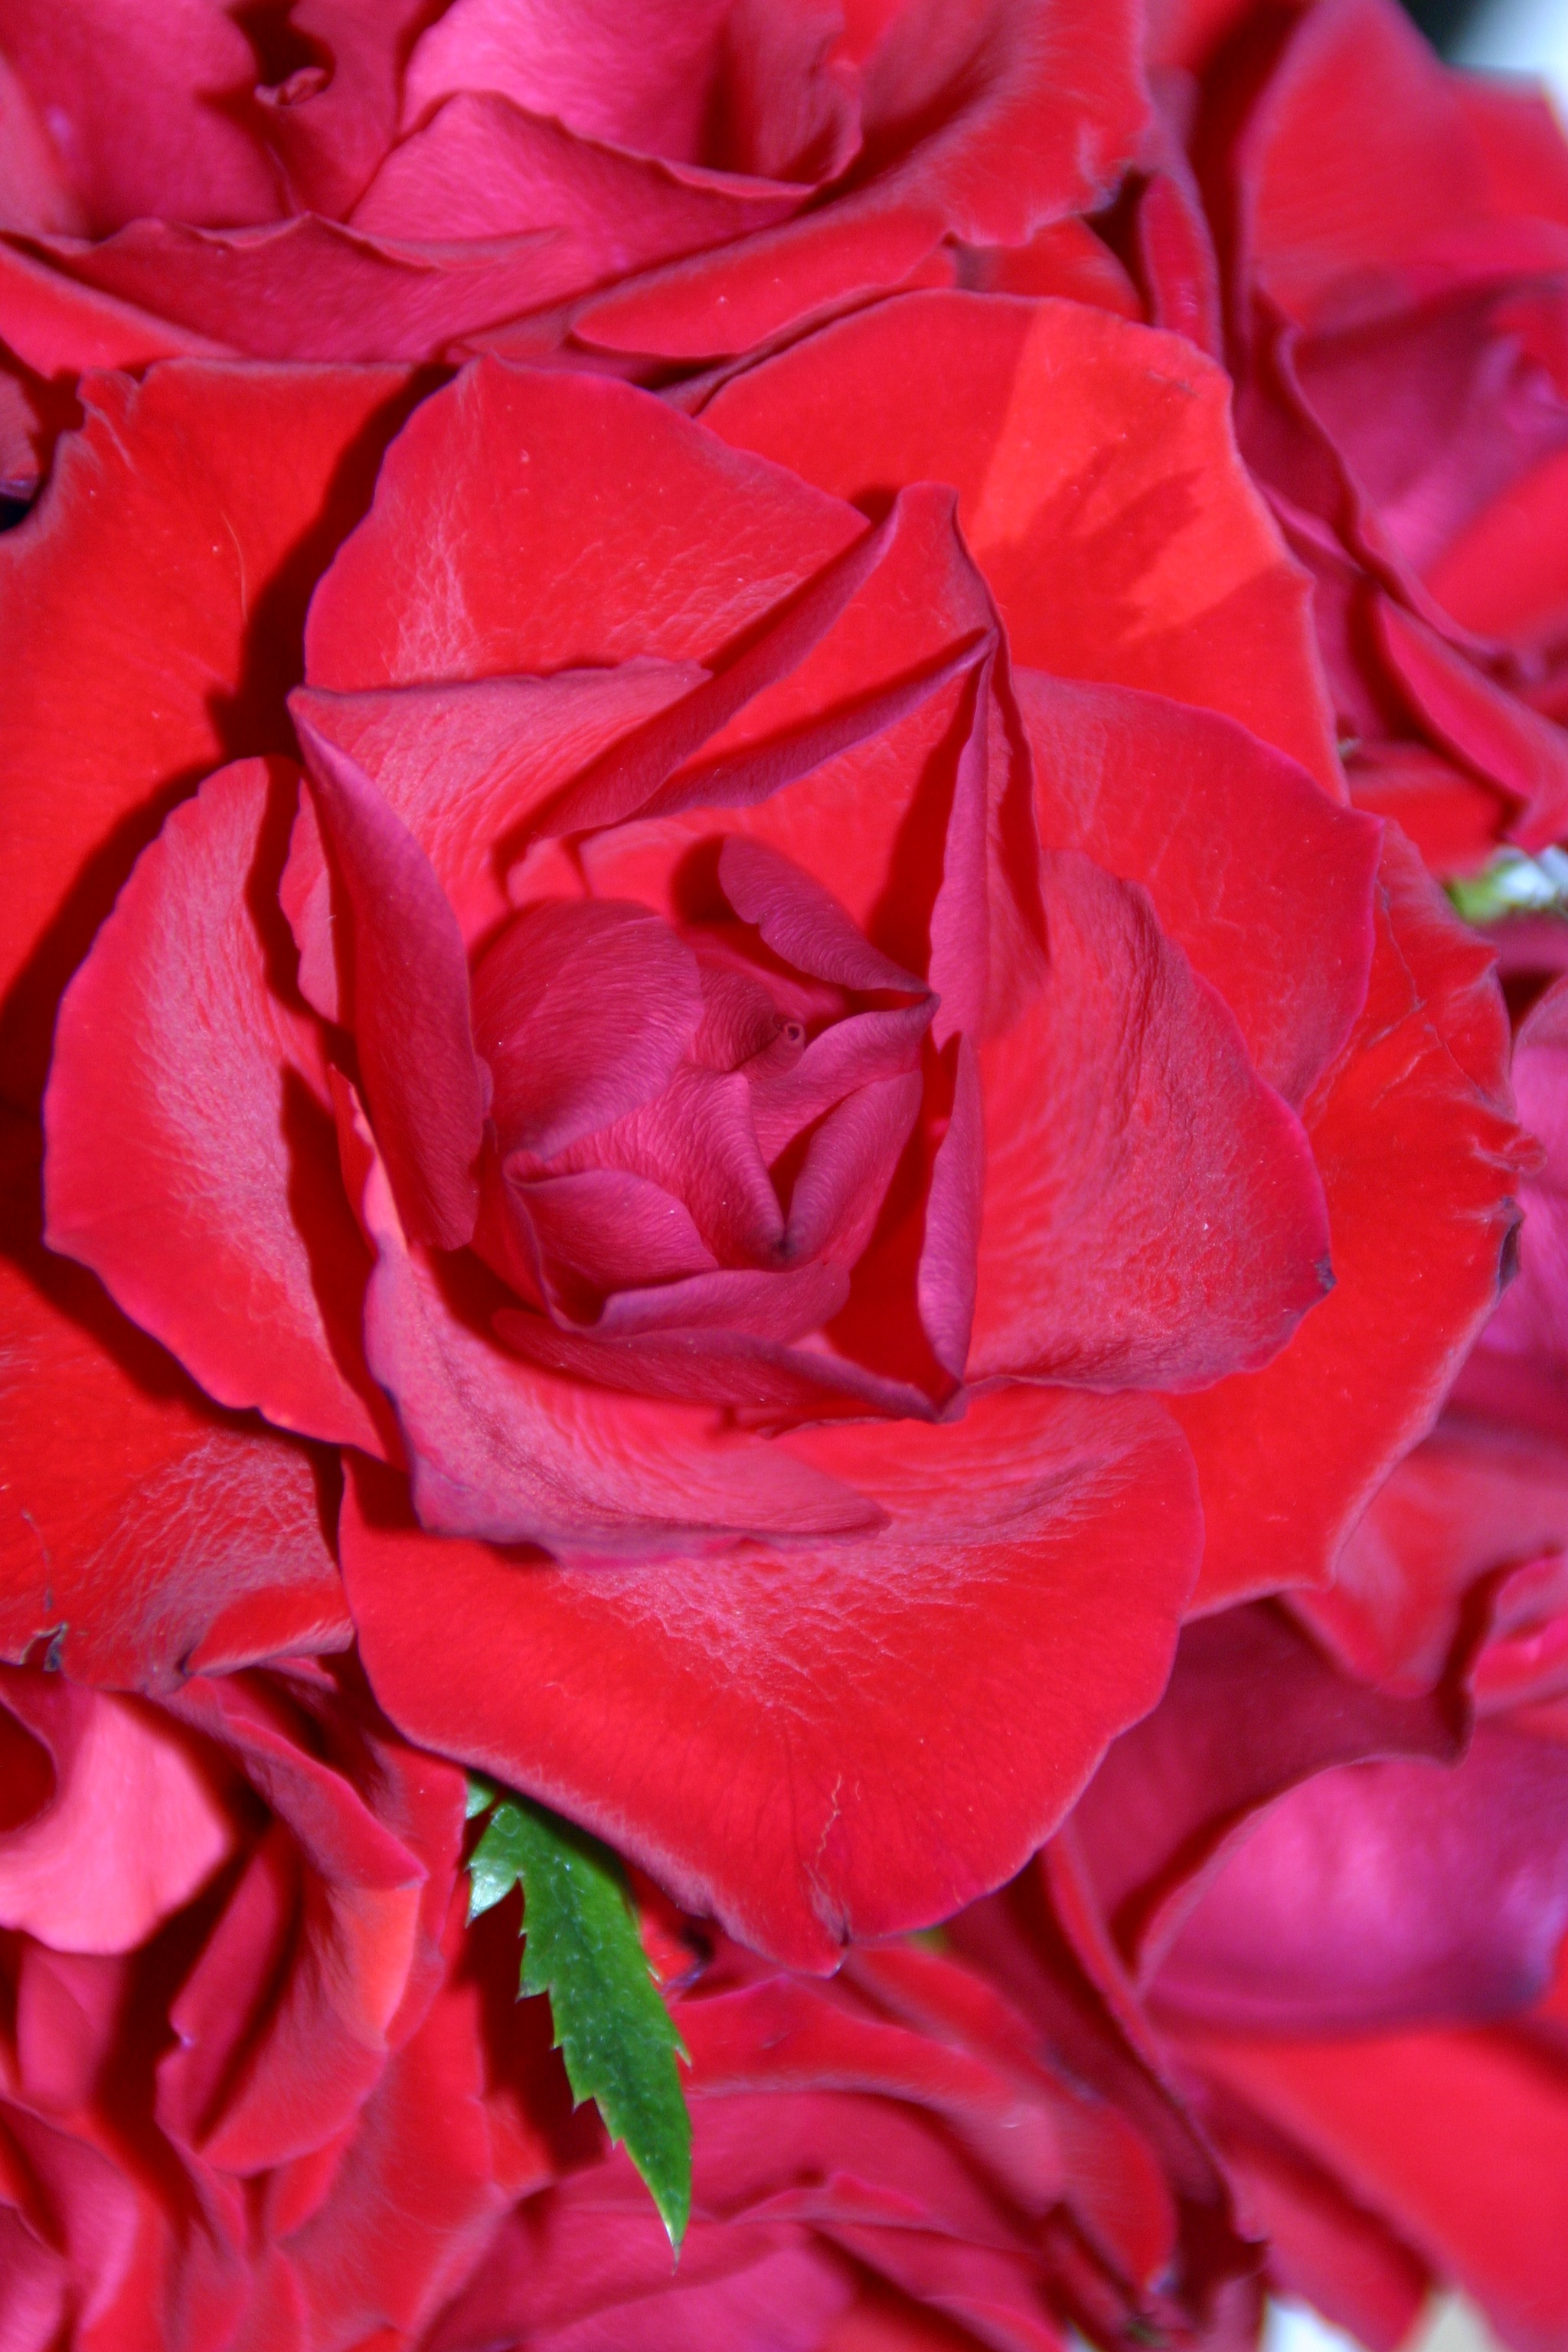
flower, pink, red, rose, plant, garden roses, petal, land plant, rose family, flowering plant, leaf, macro photography, flower bouquet